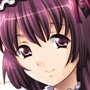
Portrait style: Anime Portrait